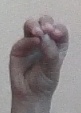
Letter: ha